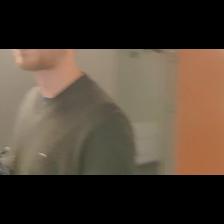
Label: Human